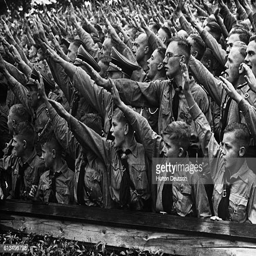
crowds of salute as they listen to a speech given by military commander the leader at a rally